Promotional model

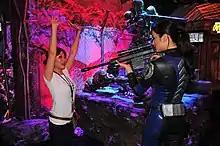
A booth model dressed as a video game character poses with a visitor.

A trade show model (also known as a convention model, trade show hostess, booth companion, or booth professional; a term that has been used only in Japan is companion lady but today more often used is event companion ) is an assistant that works with a company's sales representatives at a trade show exhibit, working on the floor space or a booth, and representing a company to attendees. Such models are used to draw in attendees and can provide them with basic information about product or services, and may be used to distribute marketing materials or gather customer information for future promotions. Attire and expected interactions vary depend on the nature of the show and on the image the company would like to portray, and they sometimes wear wardrobe that is particular to the company, product, or service represented.